List of Manchester City F.C. players

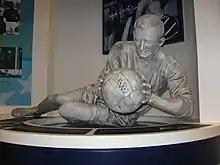
Former German POW Bernhard Carl "Bert" Trautmann kept goal for the club between 1949 and 1964. Famous for having played through to the end of the 1956 FA Cup final despite sustaining a broken neck, he has now acquired an almost legendary status at the club. This sculpture of him at the Manchester City Museum celebrates his prowess.

The following information applies only to the table of "Historic players" listed in the next section: